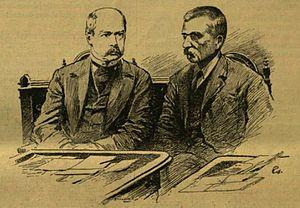
L'administration austro-hongroise en Bosnie-Herzégovine désignée comme condominium de Bosnie-Herzégovine est le régime sous lequel sont placés les vilayets de Bosnie et d'Herzégovine sous occupation austro-hongroise, après leur rapide conquête lors des opérations menées par l'armée commune en 1879. Occupé en vertu des dispositions de l'article 25 du traité de Berlin de 1878, les vilayets sont administrés par le ministre des finances de la double monarchie. En 1908, les vilayets sont annexés par l'Autriche-Hongrie mais ne sont attribués ni à la Cisleithanie, ni au royaume de Hongrie. La montée des nationalismes fragilise ce système et à l'issue de la Première Guerre mondiale, le 29 octobre 1918, les territoires du condominium rejoignent l'État des Slovènes, Croates et Serbes, intégré au Royaume des Serbes, Croates et Slovènes le 1er décembre 1918.